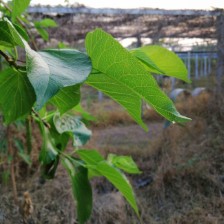
Variety: TaiwanMeacho